Adrien Quatennens

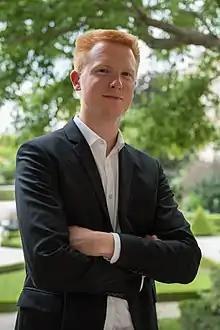
Quatennens in 2017

Adrien Quatennens (born 23 May 1990) is a French politician who has represented Nord's 1st constituency in the National Assembly between 2017 and 2024. From June 2019 until September 2022, he was also the party coordinator of La France Insoumise (LFI). He lost that position after acknowledging having engaged in domestic violence against his former wife. Quatennens was first elected to the National Assembly in the 2017 legislative election before he was reelected in 2022. He was sentenced to four months imprisonment on parole for domestic violence in late 2022 upon being convicted of domestic violence against his wife.